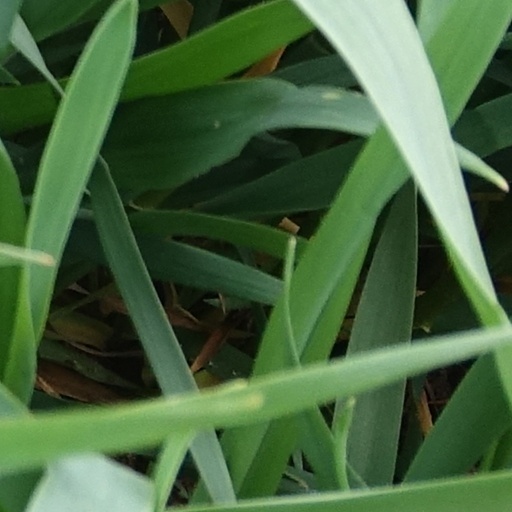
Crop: wheat